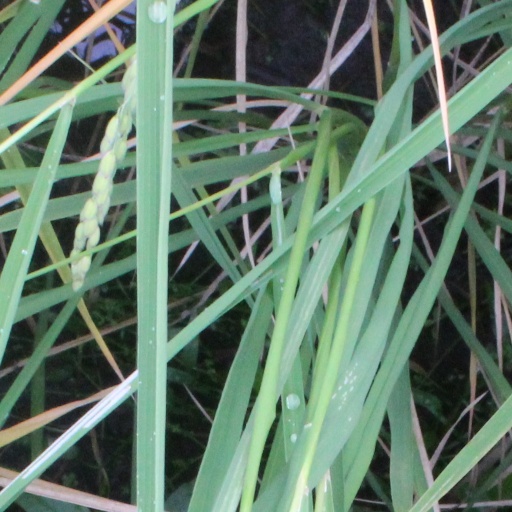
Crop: rice